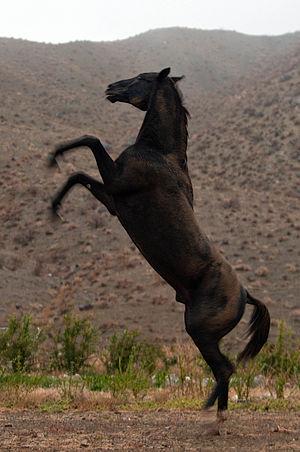
L'Étalon noir est une série de romans pour la jeunesse écrite par Walter Farley, et publiée aux États-Unis par Random House à partir de 1941. Le premier roman raconte l'histoire d'un adolescent américain, Alec Ramsay, et d'un étalon arabe sauvage noir nommé Black. Survivants d'un naufrage, l'enfant et le cheval se réfugient plusieurs semaines sur une île déserte, où ils nouent un profond lien d'amitié. Ils deviennent champions de courses hippiques. Pour répondre aux attentes de ses lecteurs après le premier tome, le romancier américain écrit vingt livres dans le même univers jusqu'à sa mort en 1989. Les romans qui suivent racontent notamment les aventures des poulains et pouliches de Black. Ils introduisent aussi les rivaux et alter ego d'Alec et de Black l'étalon noir, un étalon sauvage alezan nommé Flamme, et son jeune cavalier Steve Duncan. Depuis 1998, Steven Farley, l'un des fils de Walter Farley, continue la série.